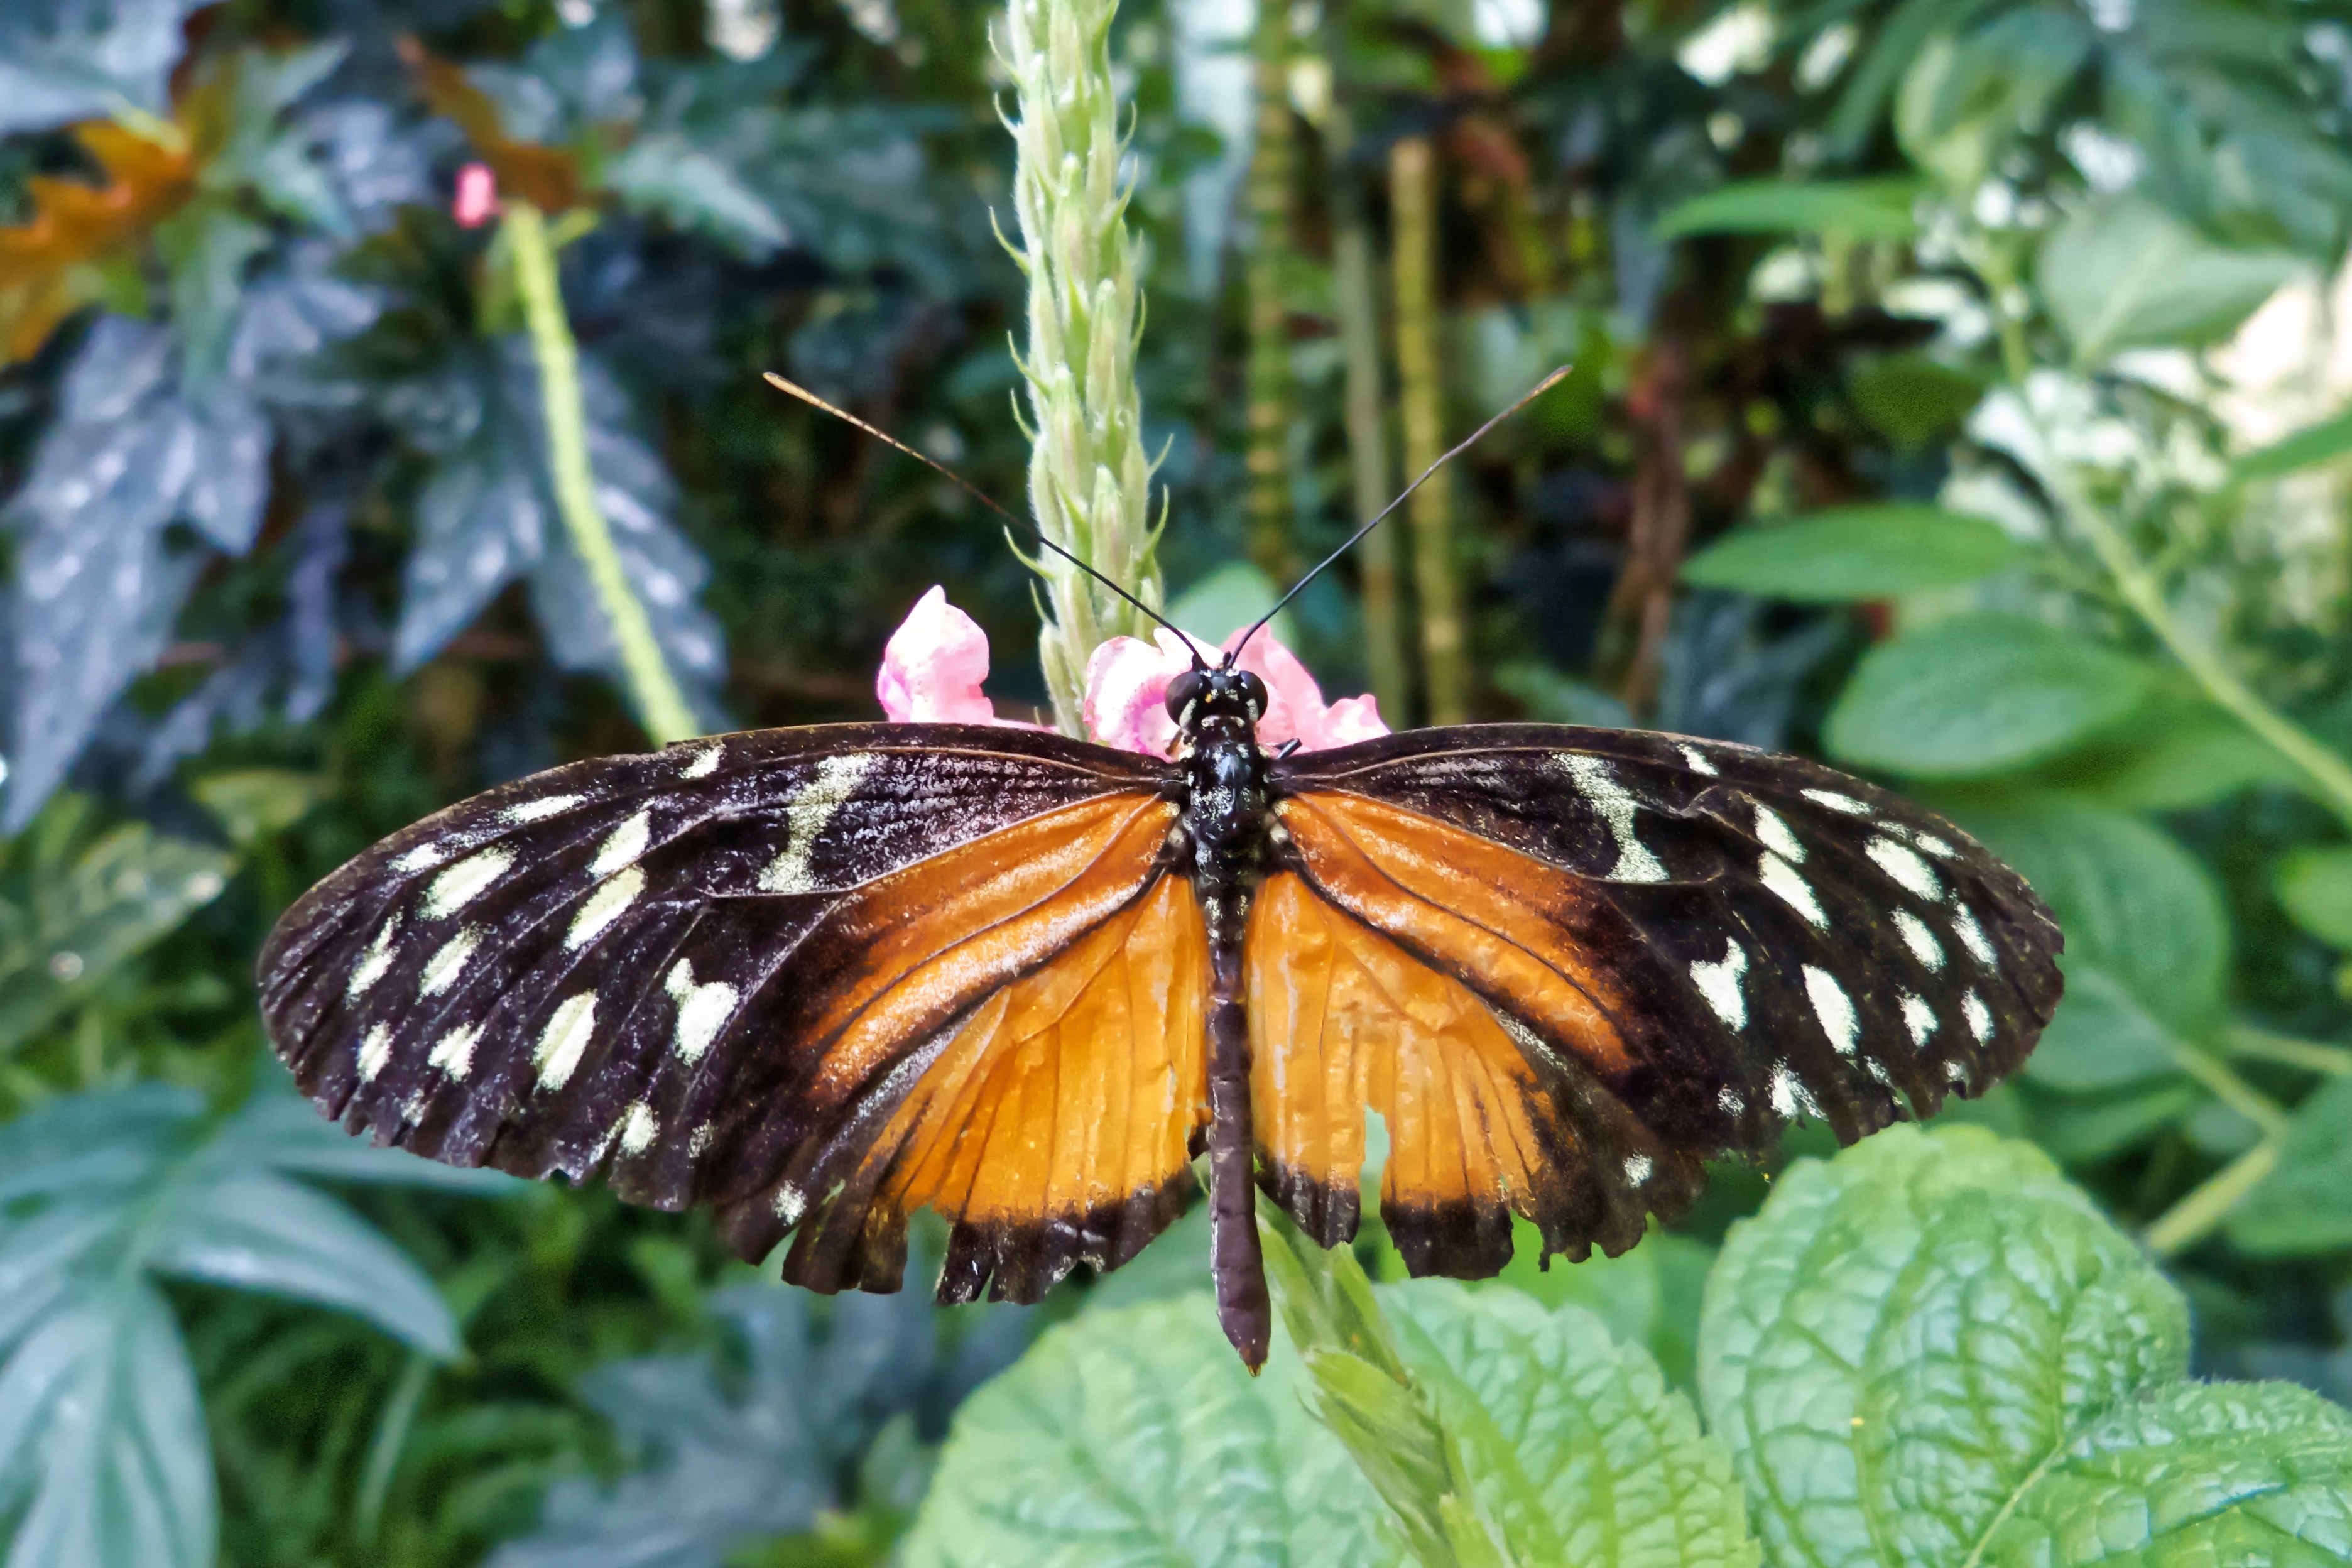
nature, flower, wildlife, insect, botany, butterfly, flora, fauna, invertebrate, monarch butterfly, nectar, mainau, macro photography, lake constance, arthropod, pollinator, butterfly house, moths and butterflies, lycaenid, brush footed butterfly, colias